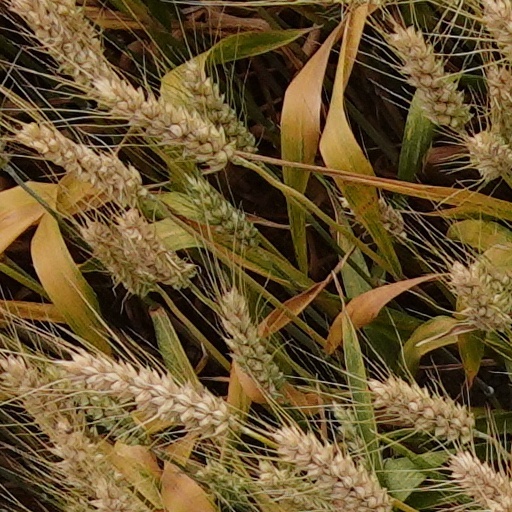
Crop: wheat